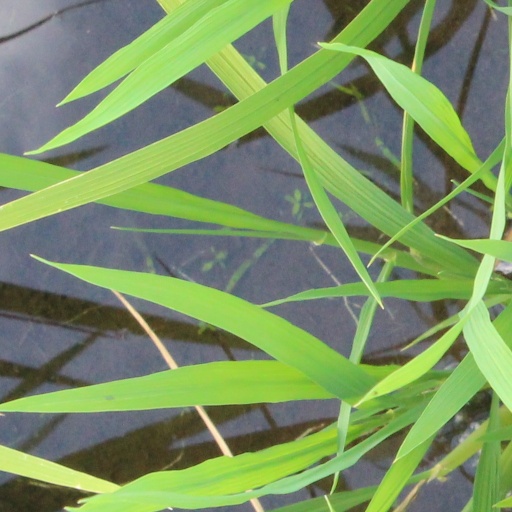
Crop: rice